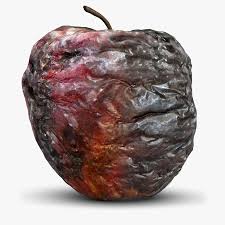
Waste category: biological